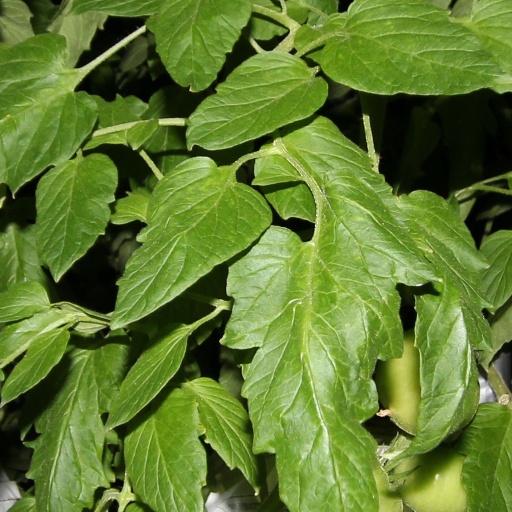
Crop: tomato